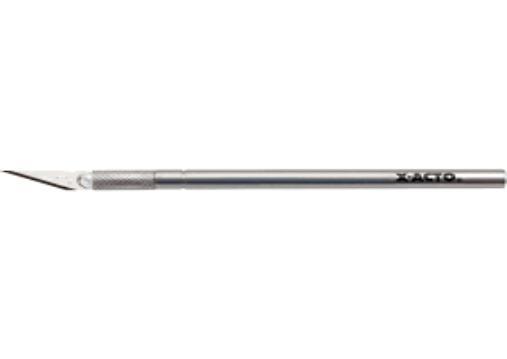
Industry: Necessities